Bob and the Trees

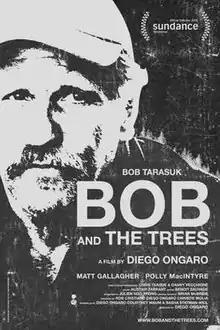
Film poster

Bob and the Trees is a 2015 American fictional vérité drama film that won the Crystal Globe at the Karlovy Vary International Film Festival. Shot in The Berkshires, "Bob and the Trees" follows farmer and logger Bob Tarasuk (played by himself), his son and business partner Matt (Matthew Gallagher), and Bob's wife Polly (Polly MacIntyre) as they work to earn money during winter. The film, Diego Ongaro's feature-length directorial debut, premiered in the noncompetitive "Next" section of the 2015 Sundance Film Festival in January 2015, where it was met with positive reviews.